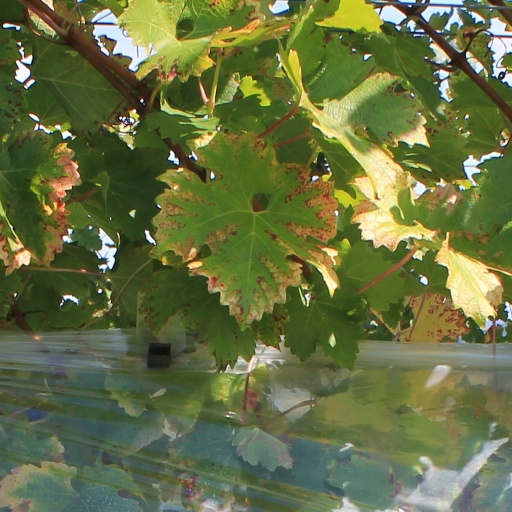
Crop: grape